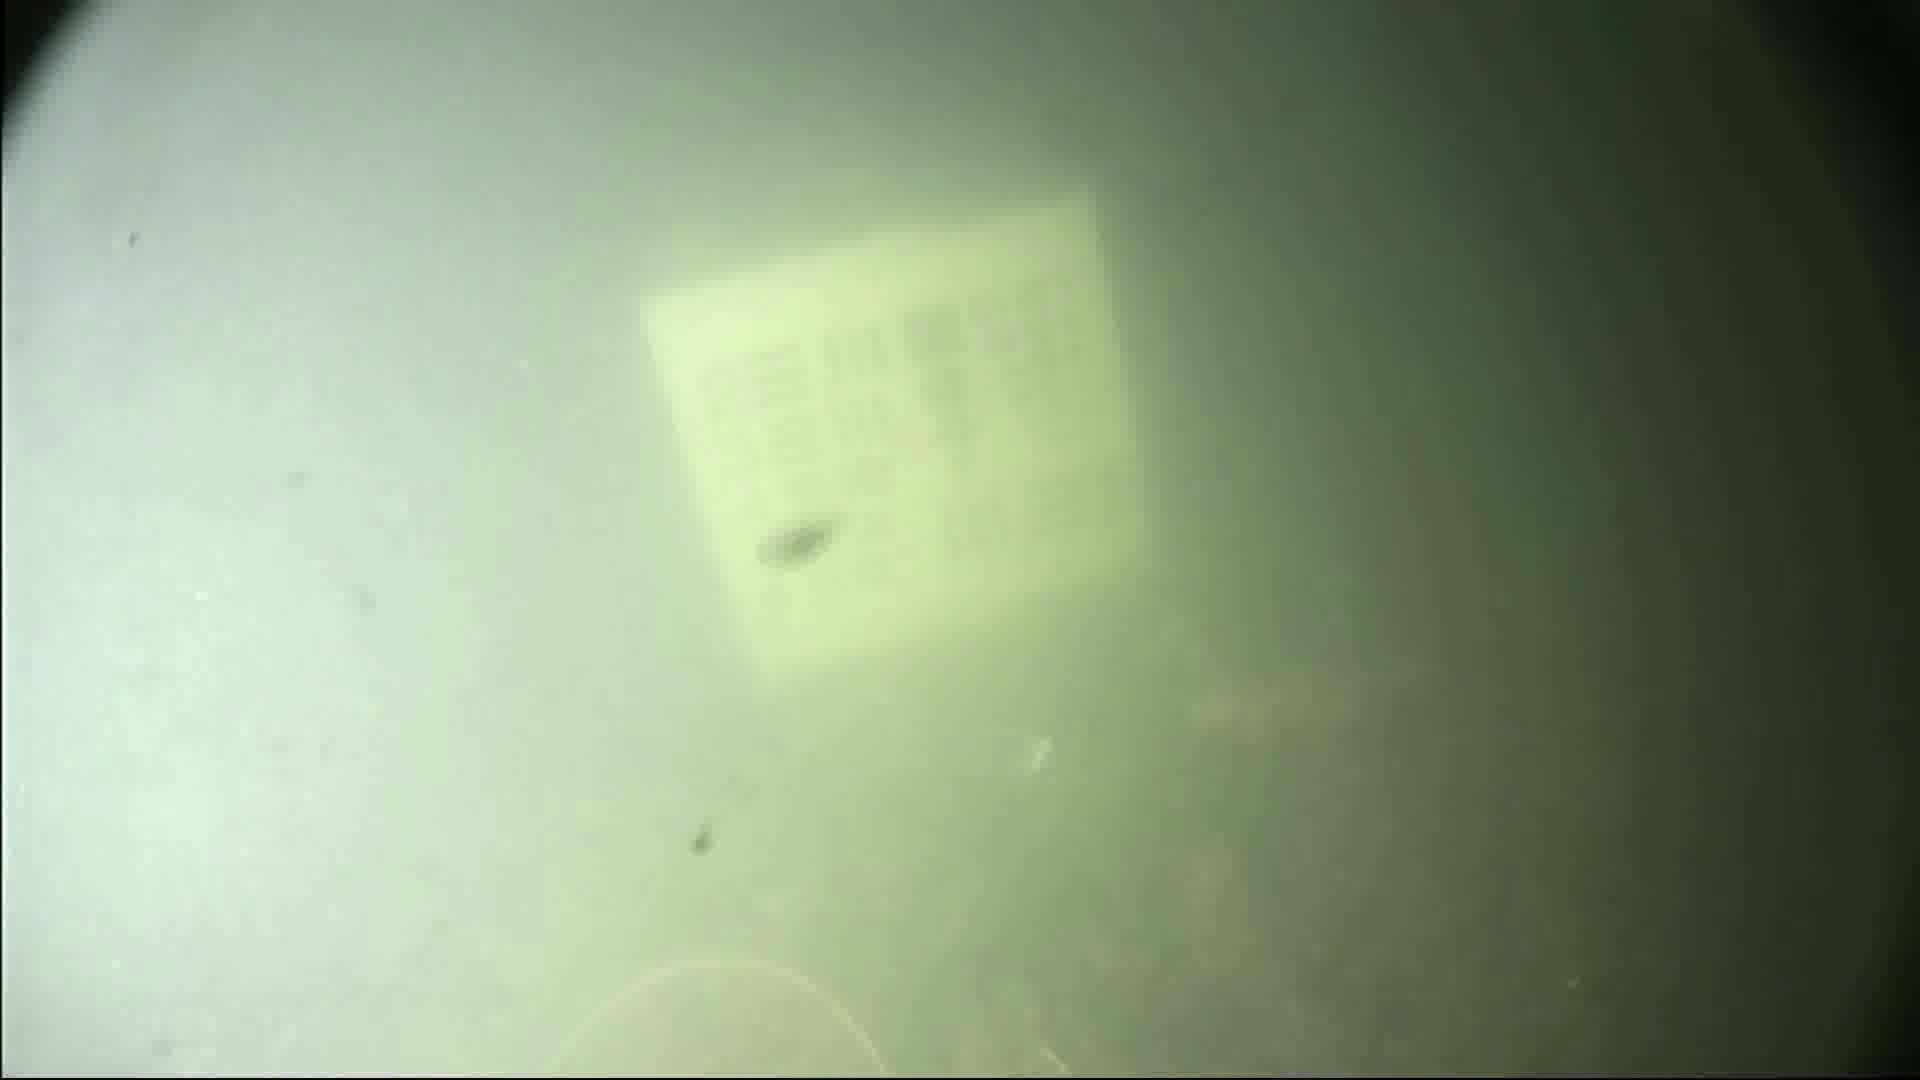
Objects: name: small_fish